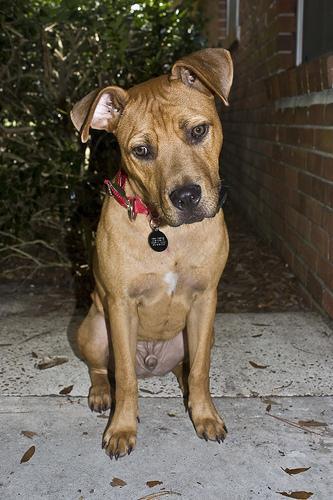
staffordshire bull terrier